Kraków sausage

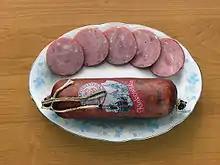

The Kraków sausage, also known by its German name, Krakauer, is a type of Polish sausage (kielbasa), usually served as a cold cut. The name is the adjective form of the name of the city of Kraków (medieval capital of the Polish–Lithuanian Commonwealth till the late 16th century). It is made from cuts of lean pork seasoned with pepper, allspice, coriander and garlic, packed into large casings and smoked.